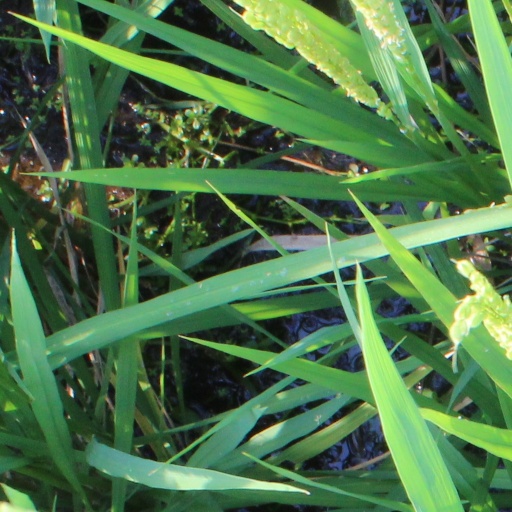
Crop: rice